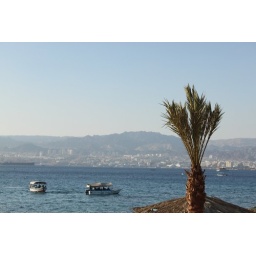
These glass boats float in the water with Eliat, Israel behind.